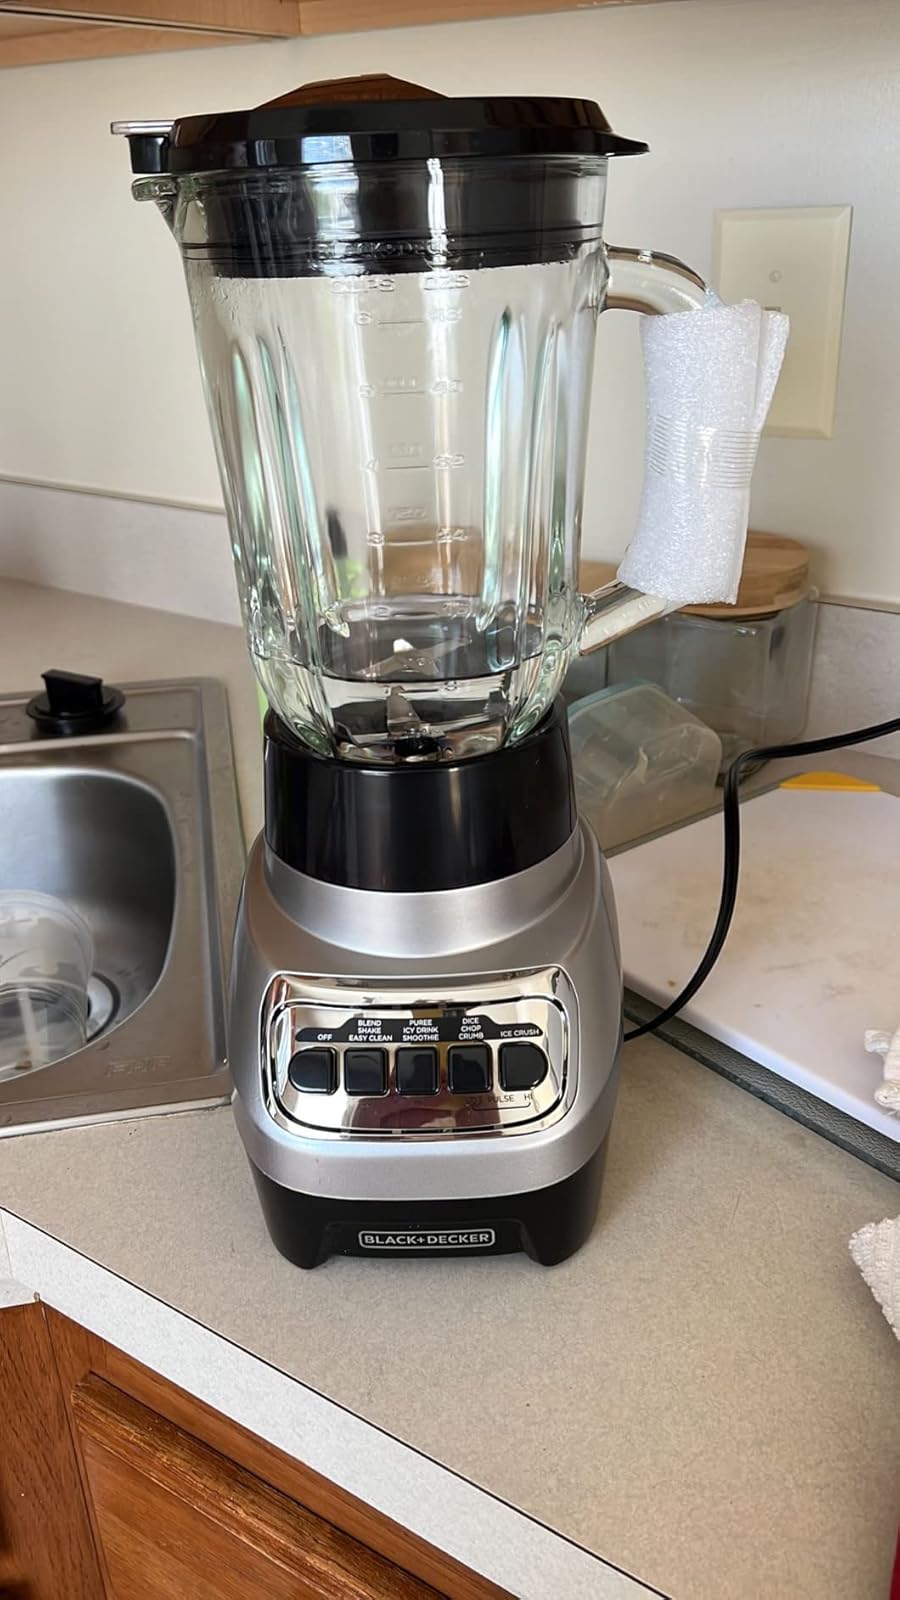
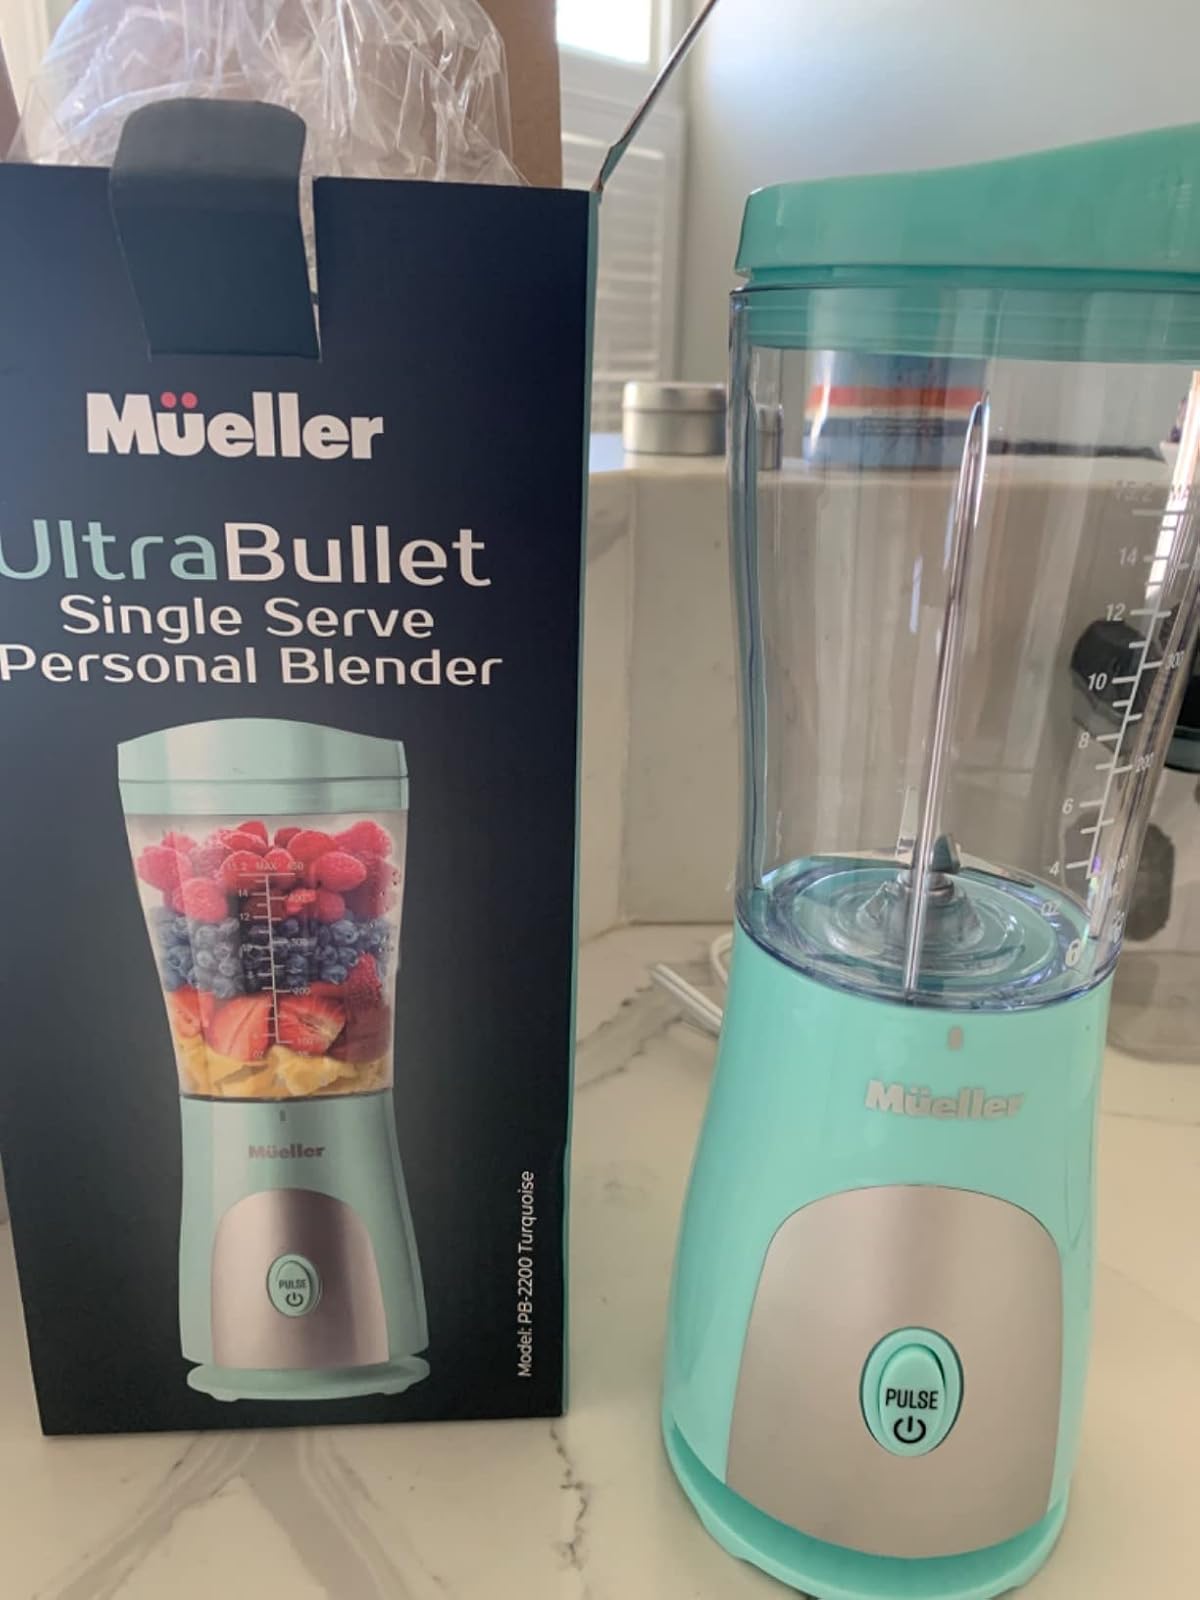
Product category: items_blender
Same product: no